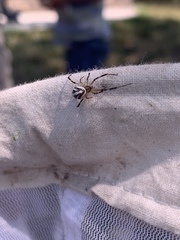
Species: Lactrodectus_hesperus